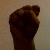
The image shows a hand gesture representing the letter 'S' in Indian Sign Language.